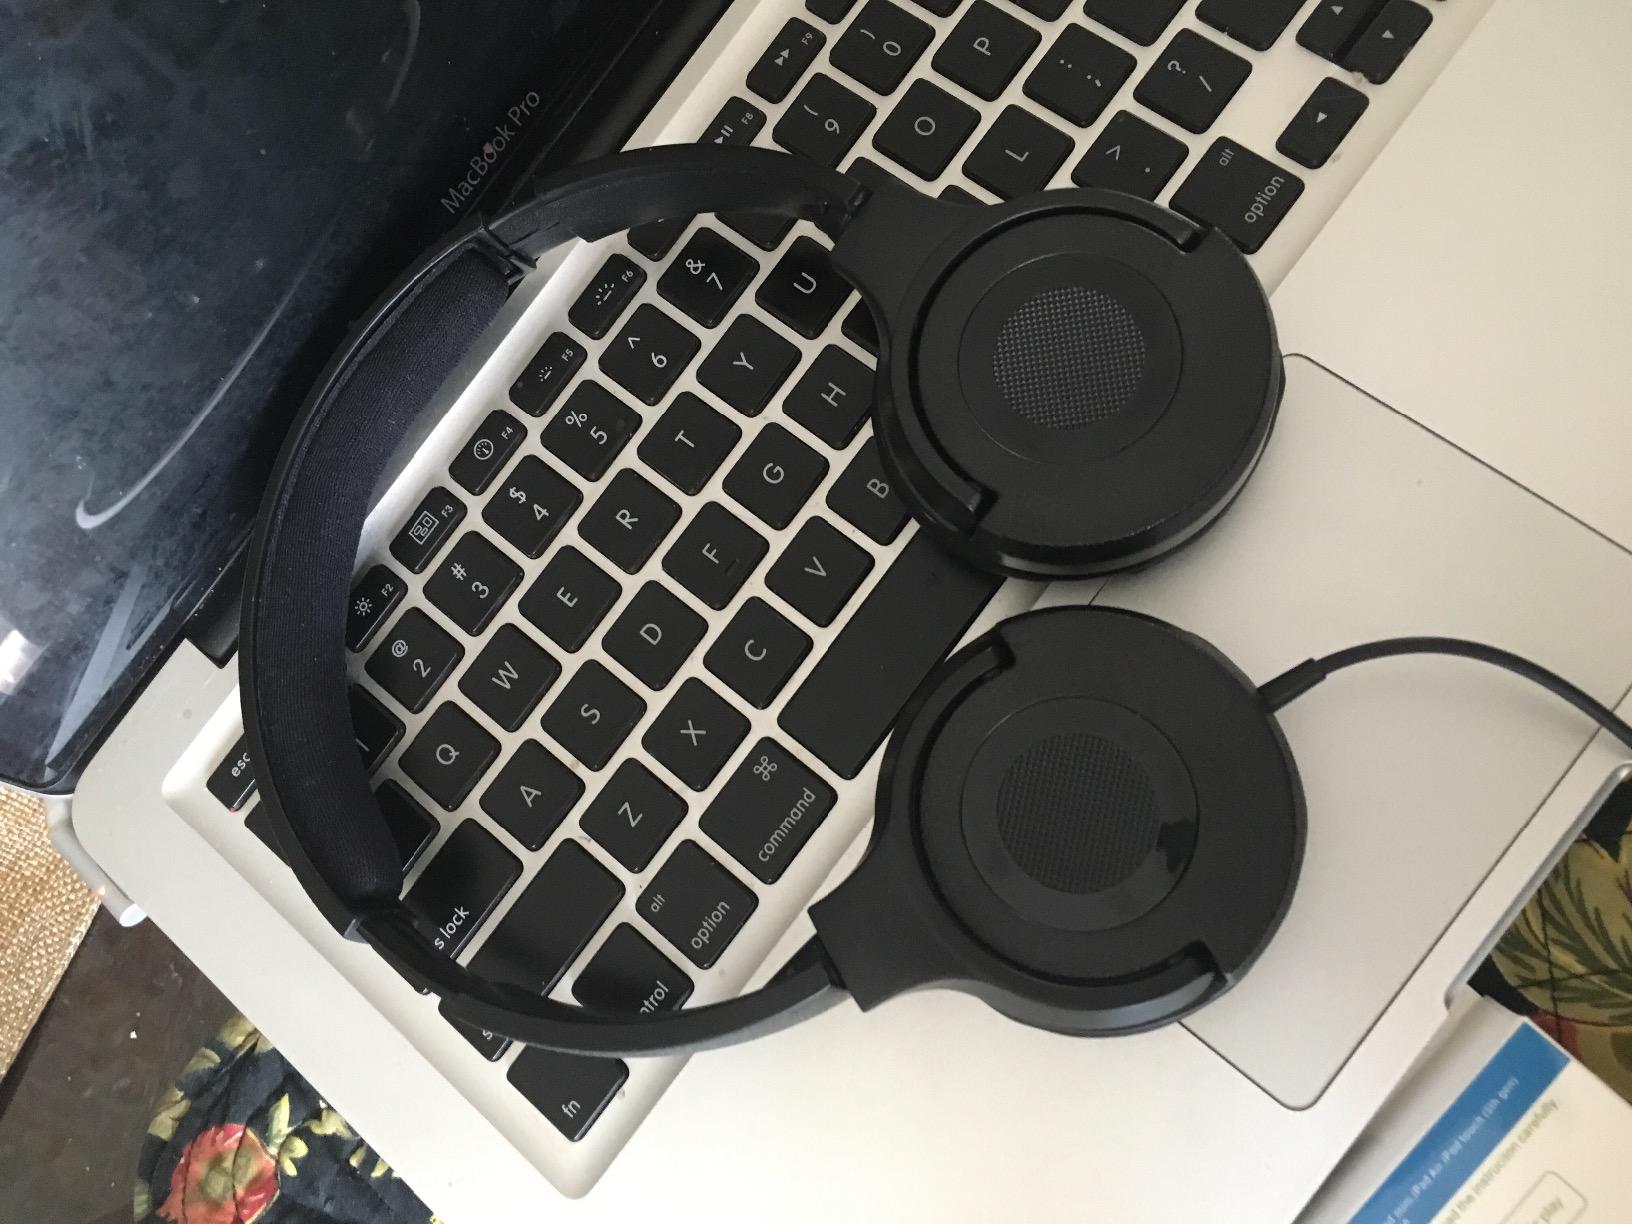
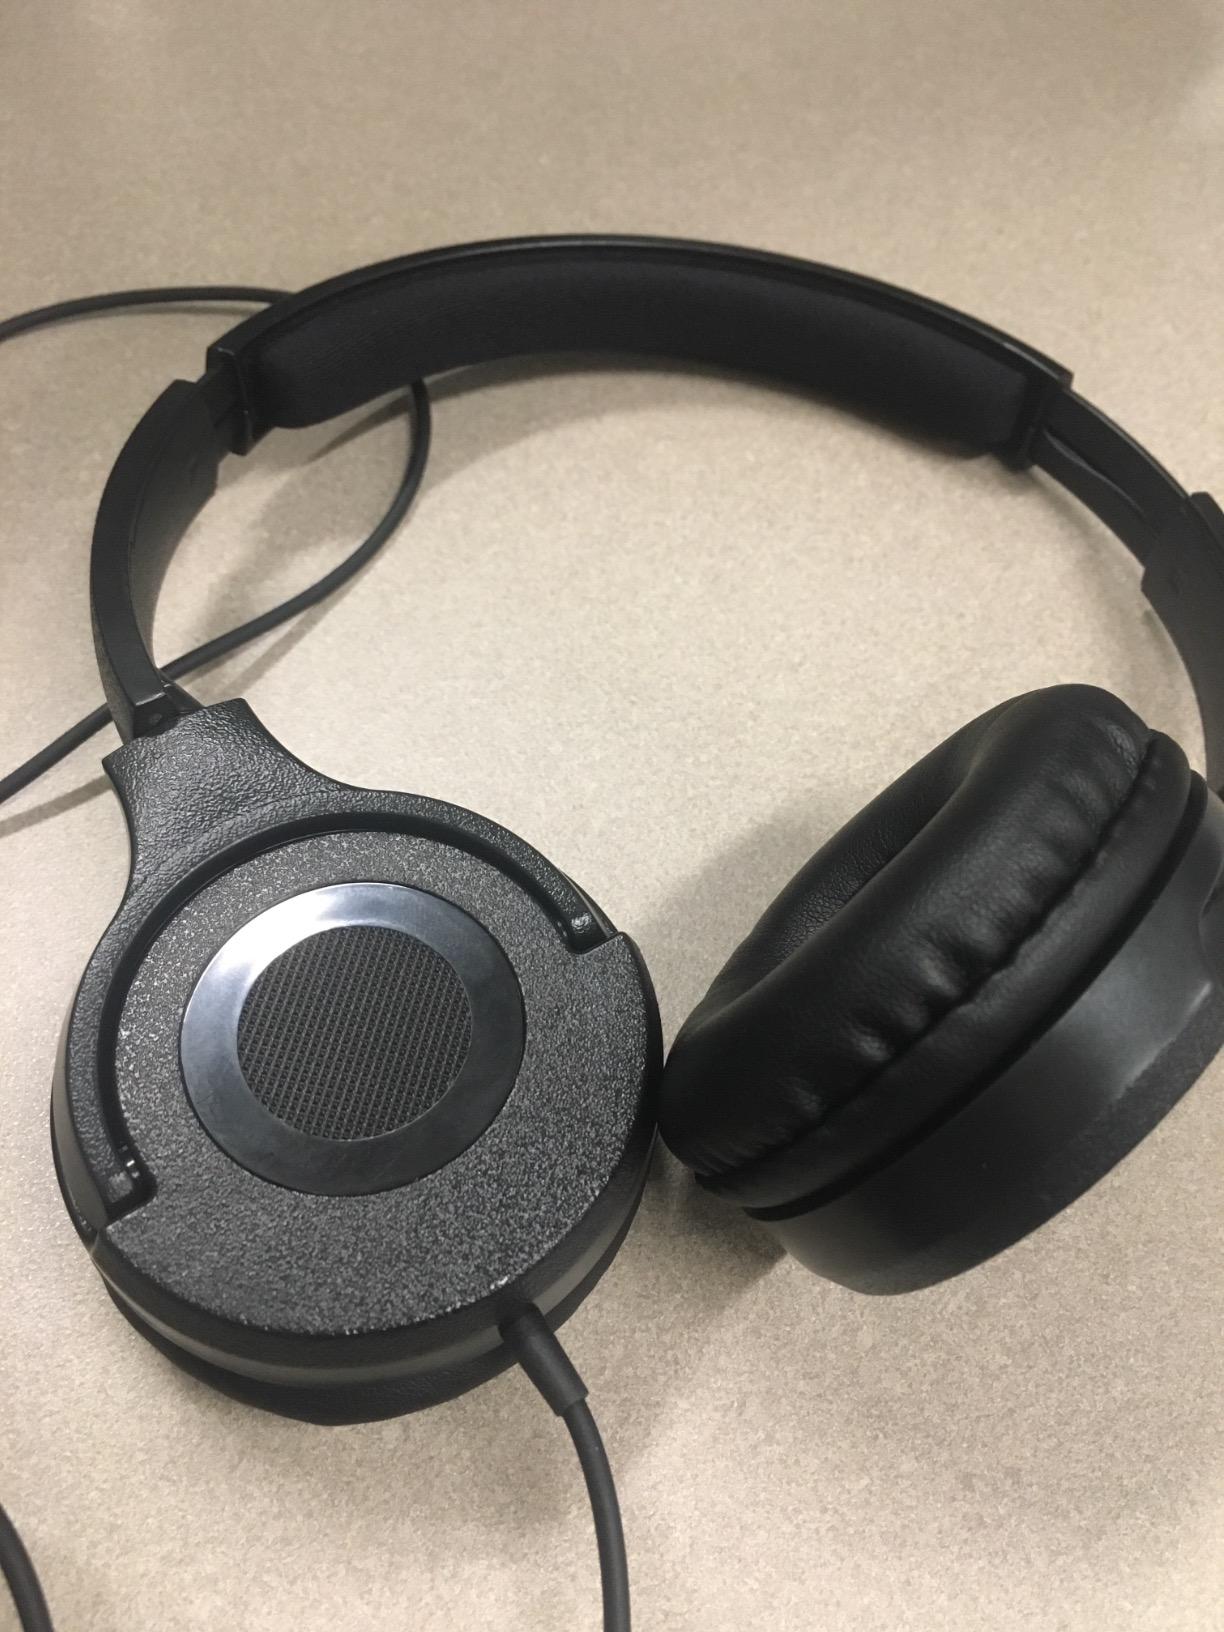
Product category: headphones
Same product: yes